Raid on Fraustadt

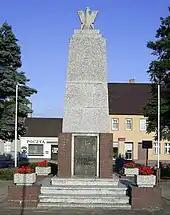
Monument to defenders of Poland's sovereignty in Święciechowa

Meanwhile, 1st Platoon of Lieutenant Stanisław Rybczyński attacked the border checkpoint, and Polish artillery took its designated positions. Soon afterward, Polish cannons opened fire on Geyersdorf, which resulted in panic among German soldiers. A number of TKS tankettes appeared in the village, supported by machine gun fire. As a result, German soldiers and civilians fled from Geyersdorf. The village was seized at app. 6 p.m. Soon afterward, Polish artillery began shelling of Fraustadt, killing some German soldiers. At the same time a Polish front unit, which was 3rd Platoon of Lieutenant Stefan Perkiewicz, reached the outskirts of Fraustadt, some 8 kilometers into German territory. The town itself was not seized, as before nightfall, General Roman Abraham ordered all Polish troops to return to Leszno.